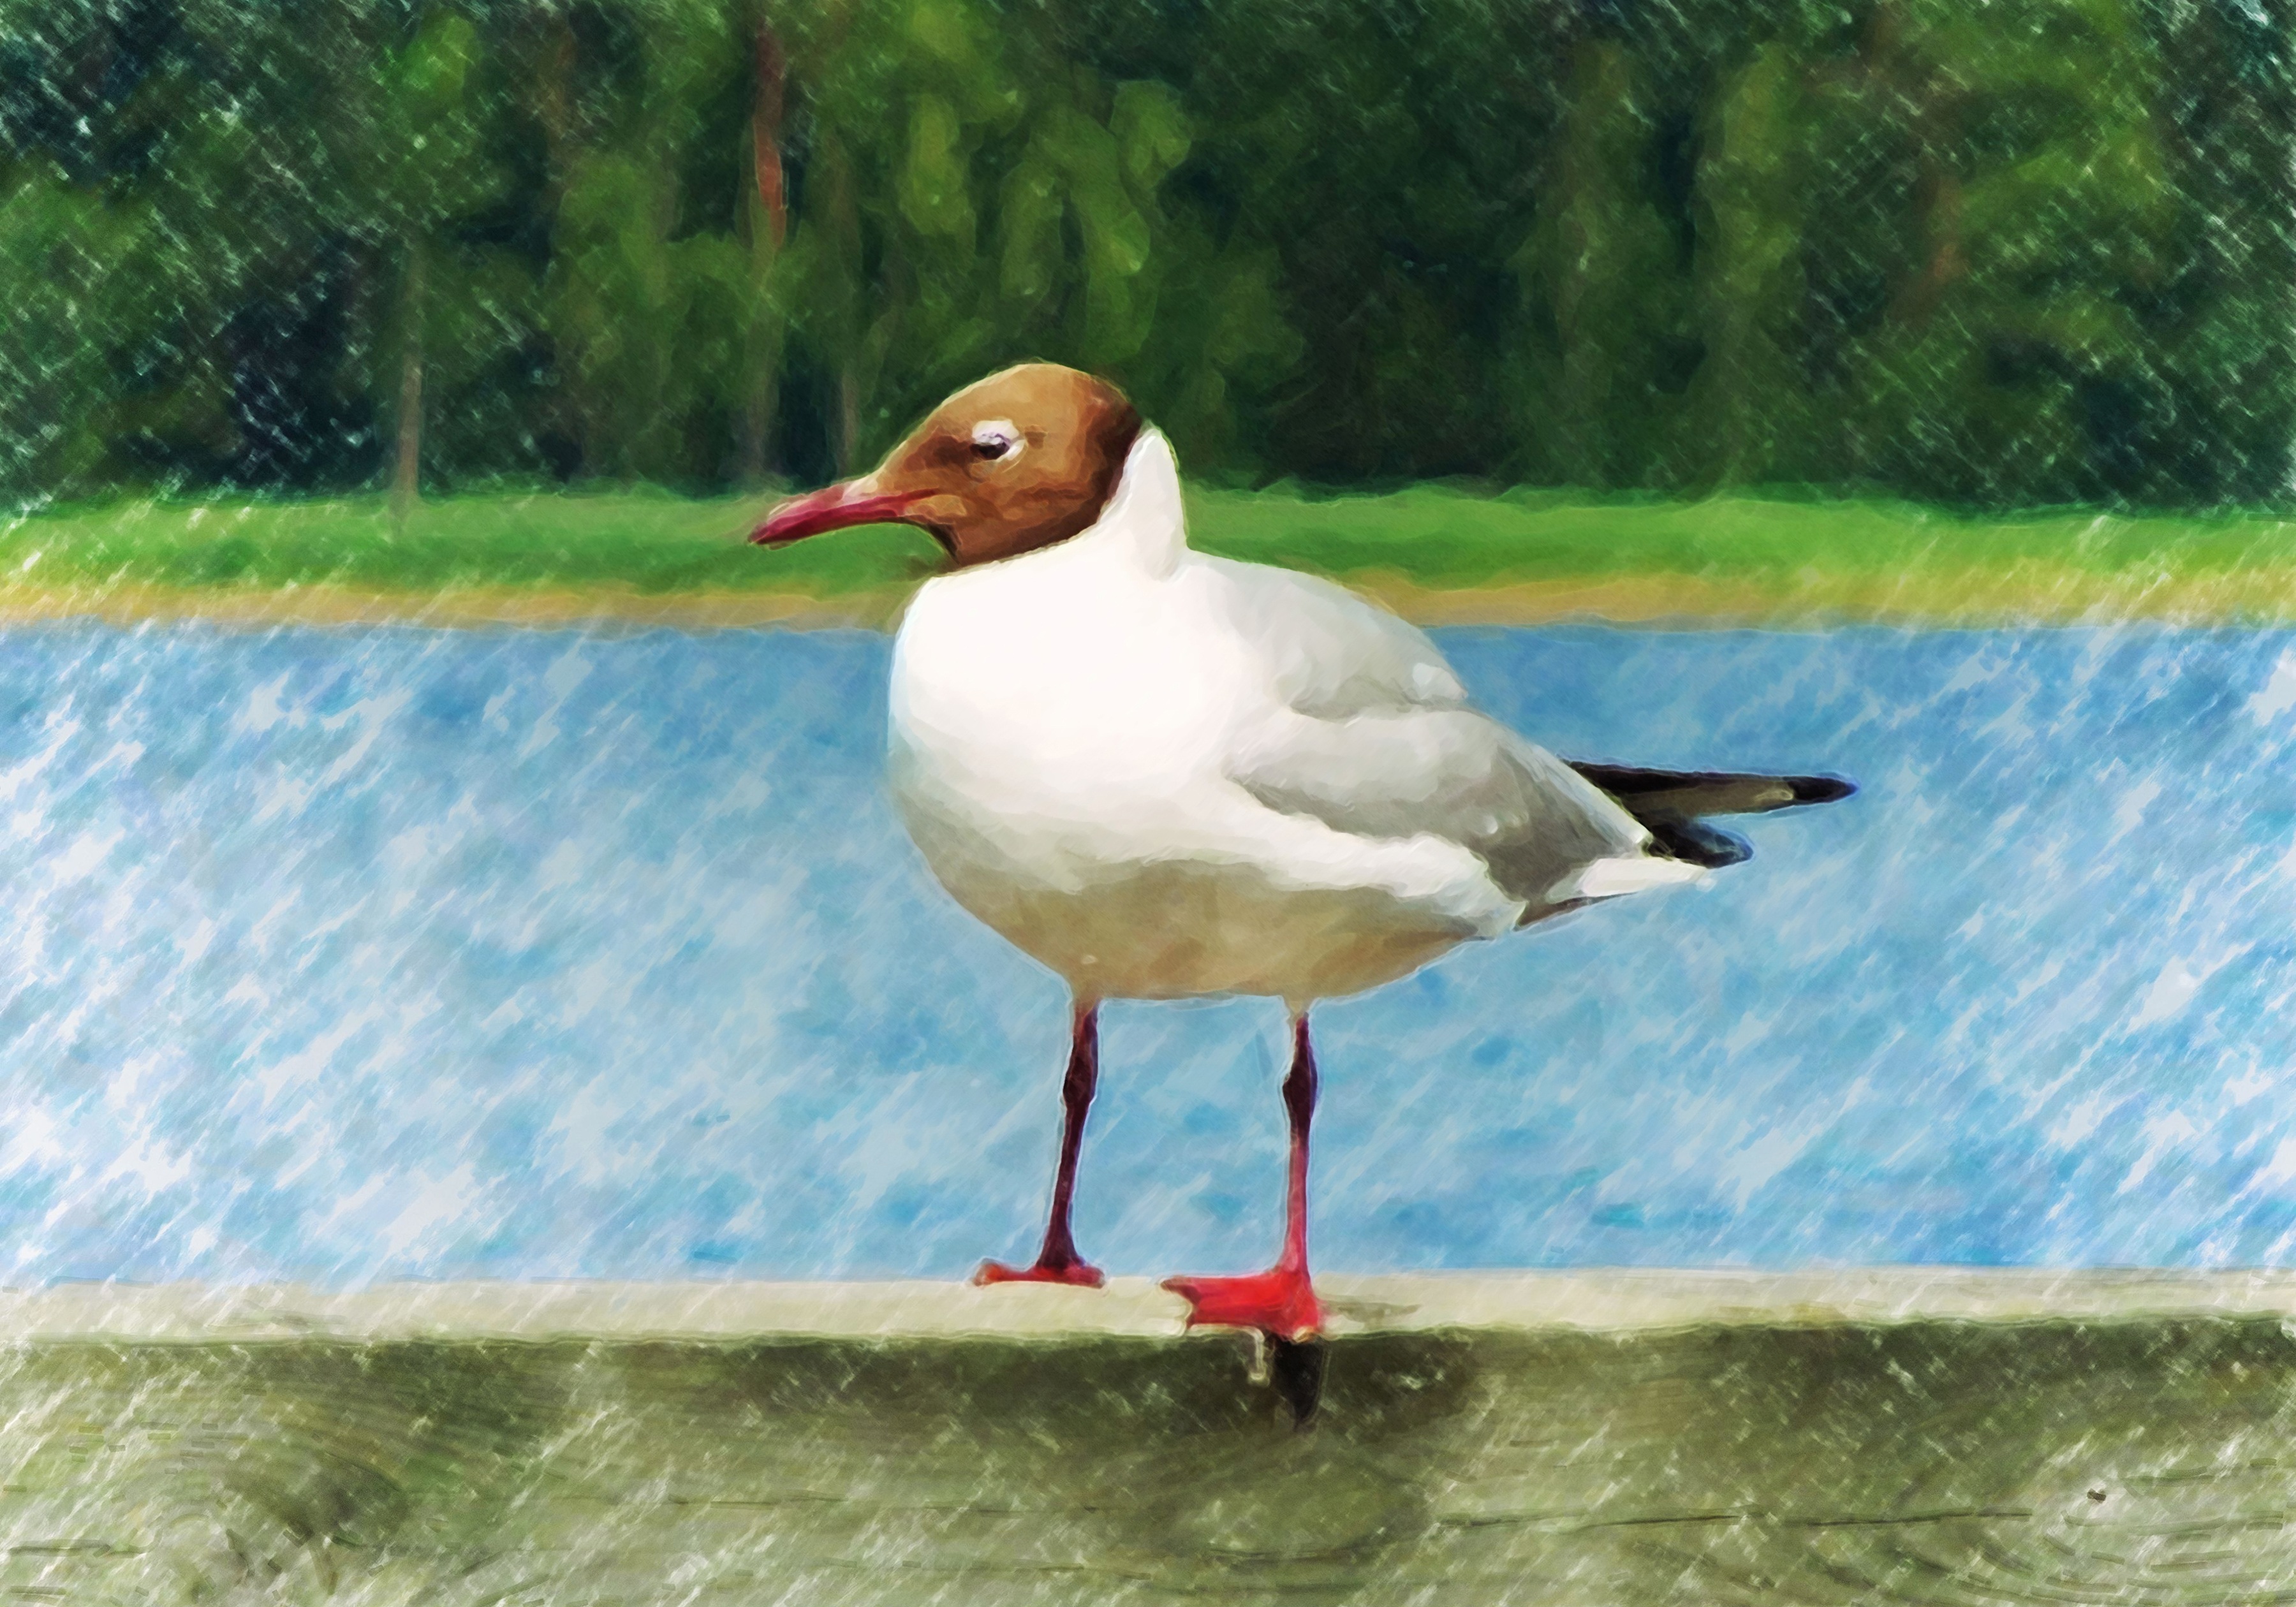
coast, water, nature, outdoor, bird, wood, shore, lake, animal, seabird, river, seagull, summer, wildlife, gull, beak, calm, season, fauna, painting, watercolor, crayon, sunny, bank, one, drawing, pastel, duck, single, bright, vertebrate, wallpaper, still, day, finland, painted, resting, waterfowl, carnivore, water bird, mallard, canard, adult, finnish, mature, sketchy, hand drawn, charadriiformes, centered, ducks geese and swans, seaduck, white body, brown head, on canvas